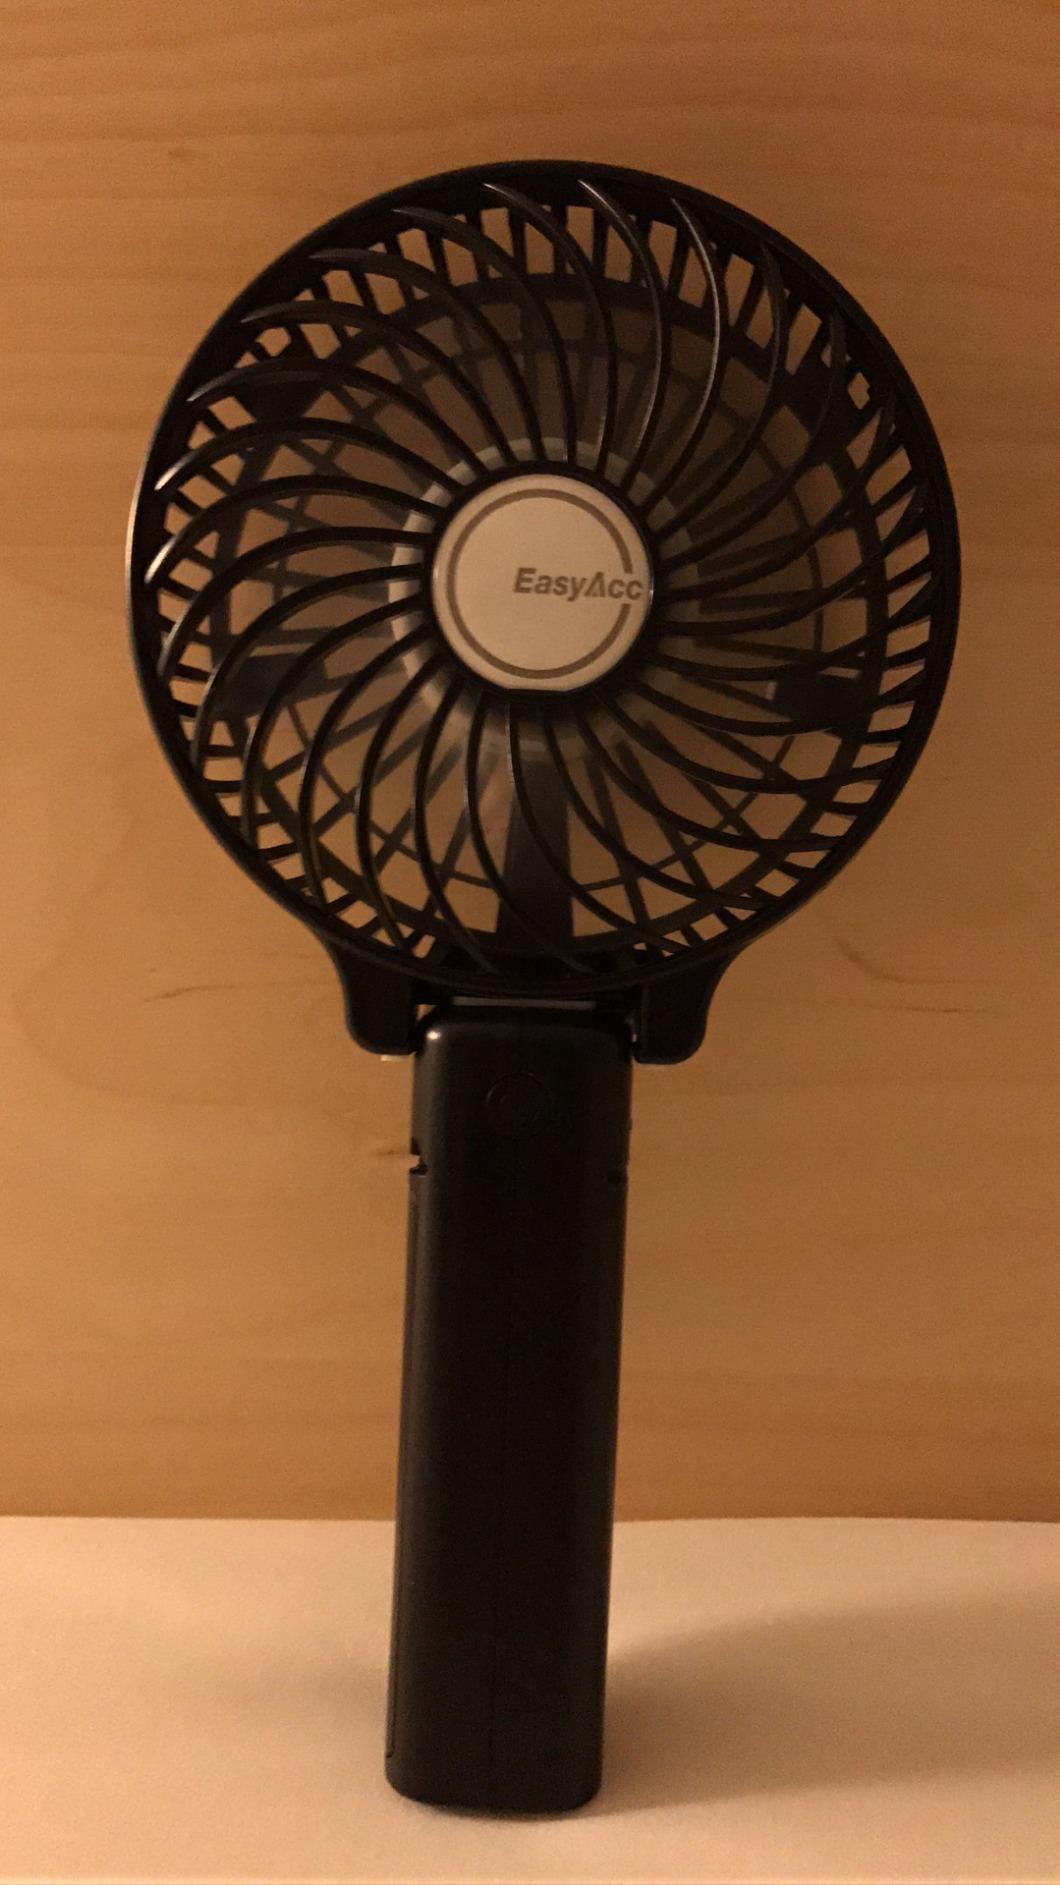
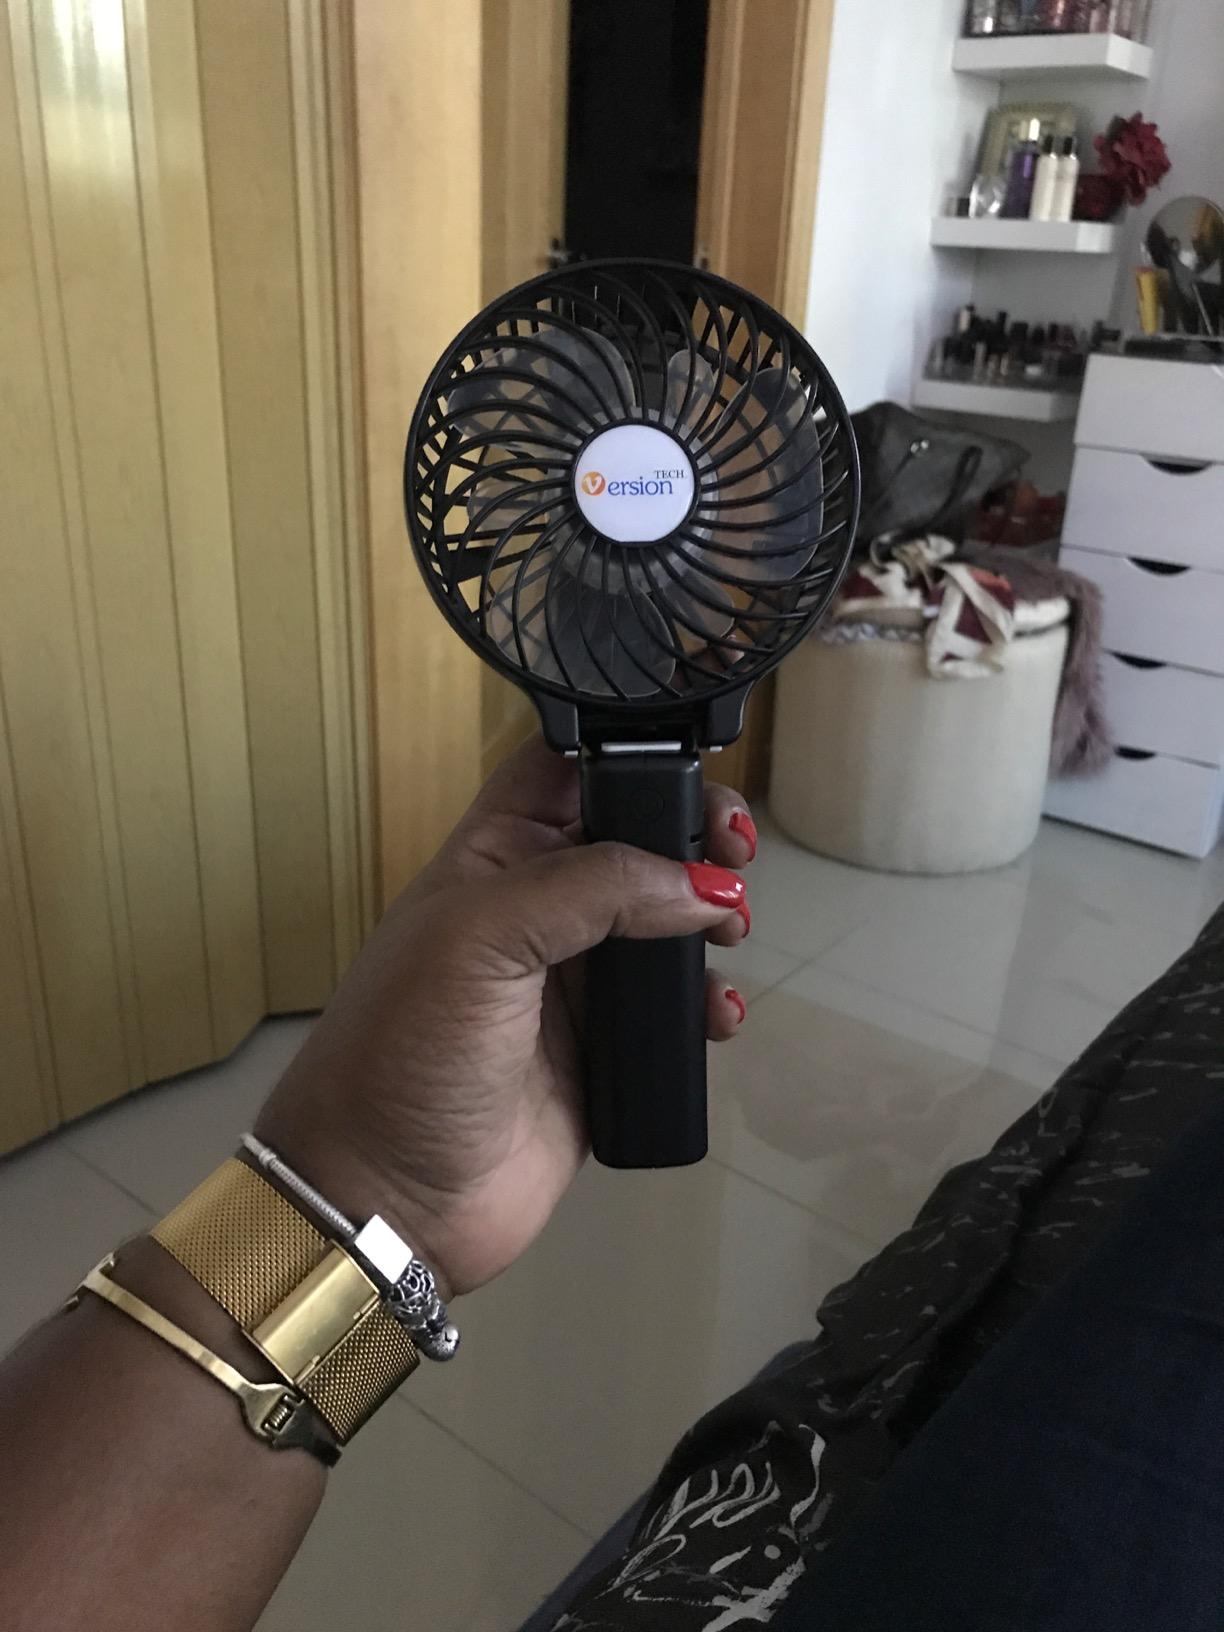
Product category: fan
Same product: no